Salvatore A. Cotillo

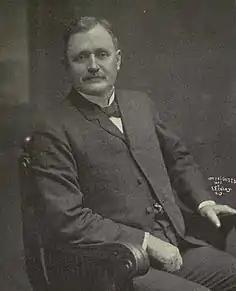
Nicholas J. Hayes in 1908 as Commissioner of the New York Fire Department

Cotillo's early law practice included a lot of uncompensated charity for the neighborhood. Cotillo was more than just a lawyer; he advised and represented his clients as they had to deal with society outside the Italian neighbourhood. "Many problems were personal; but some had a community aspect and Cotillo was exhilarated by the challenge they offered to find a solution ... An earnest group of the more frequent callers regarded him as their leader in planning for the realization of a better life for their immigrant neighbors," according to his biographer. Cotillo's activities in the courts made him aware of the misfortunes in his community. Italian-Americans were told they must pay illicit tribute to get permits, even if only for push-carts, bootblacks and newsstands. Others seeking employment in the municipal street-cleaning department were asked to pay weeks and months of their earnings when appointed. This racket system, whose exploiters mostly came from among their own, took advantage of the fears and ignorance of the poor.